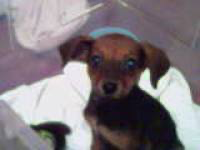
Animal: dog
Breed: miniature pinscher